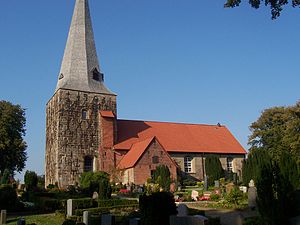
Husby (ved Flensborg)
Husby kirke
Husby er en landsby og kommune beliggende få km sydøst for Flensborg i det nordlige Angel i Sydslesvig. Administrativt hører kommunen under Slesvig-Flensborg kreds i den nordtyske delstat Slesvig-Holsten. Kommunen samarbejder på administrativt plan med andre kommuner i omegnen i Hyrup kommunefællesskab. I kirkelig henseende hører Husby under Husby Sogn. Sognet lå i Husby Herred, da området tilhørte Danmark.